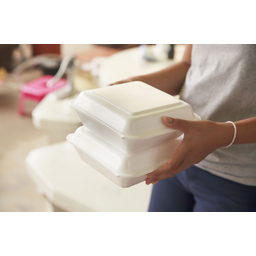
Label: paper